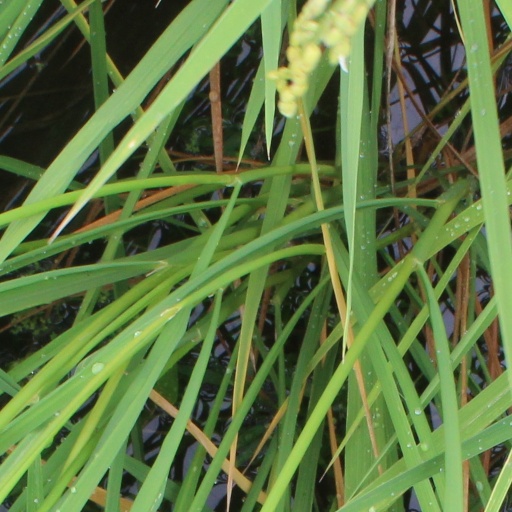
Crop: rice